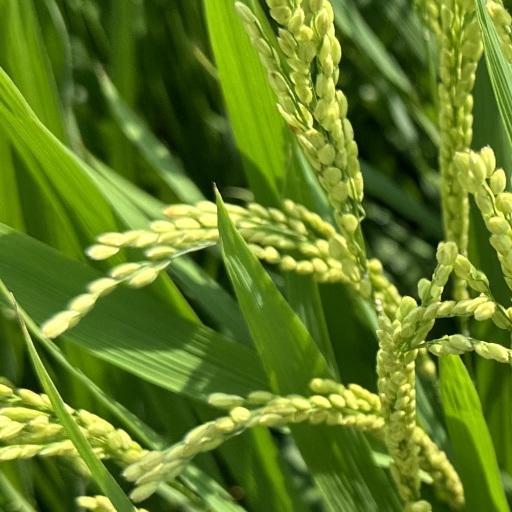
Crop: rice